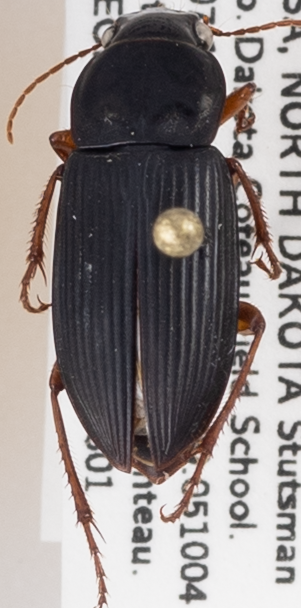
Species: Harpalus pensylvanicus
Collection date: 2017-08-01
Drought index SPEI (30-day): -1.258
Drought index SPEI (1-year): -0.432
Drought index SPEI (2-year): -0.46